Acacia cochlearis

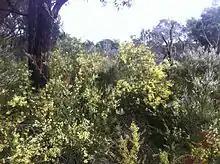
"Acacia cochlearis" thicket under "Eucalyptus" trees near Two Peoples Bay Nature Reserve

Acacia cochlearis, commonly known as rigid wattle, is a species of flowering plant in the family Fabaceae and is endemic to the south-west of Western Australia. It is a bushy, erect, sharply pointed shrub with ribbed branchlets, sessile, linear to narrowly elliptic or oblong phyllodes, spherical heads of deep golden yellow flowers, and pendent, linear, leathery pods.